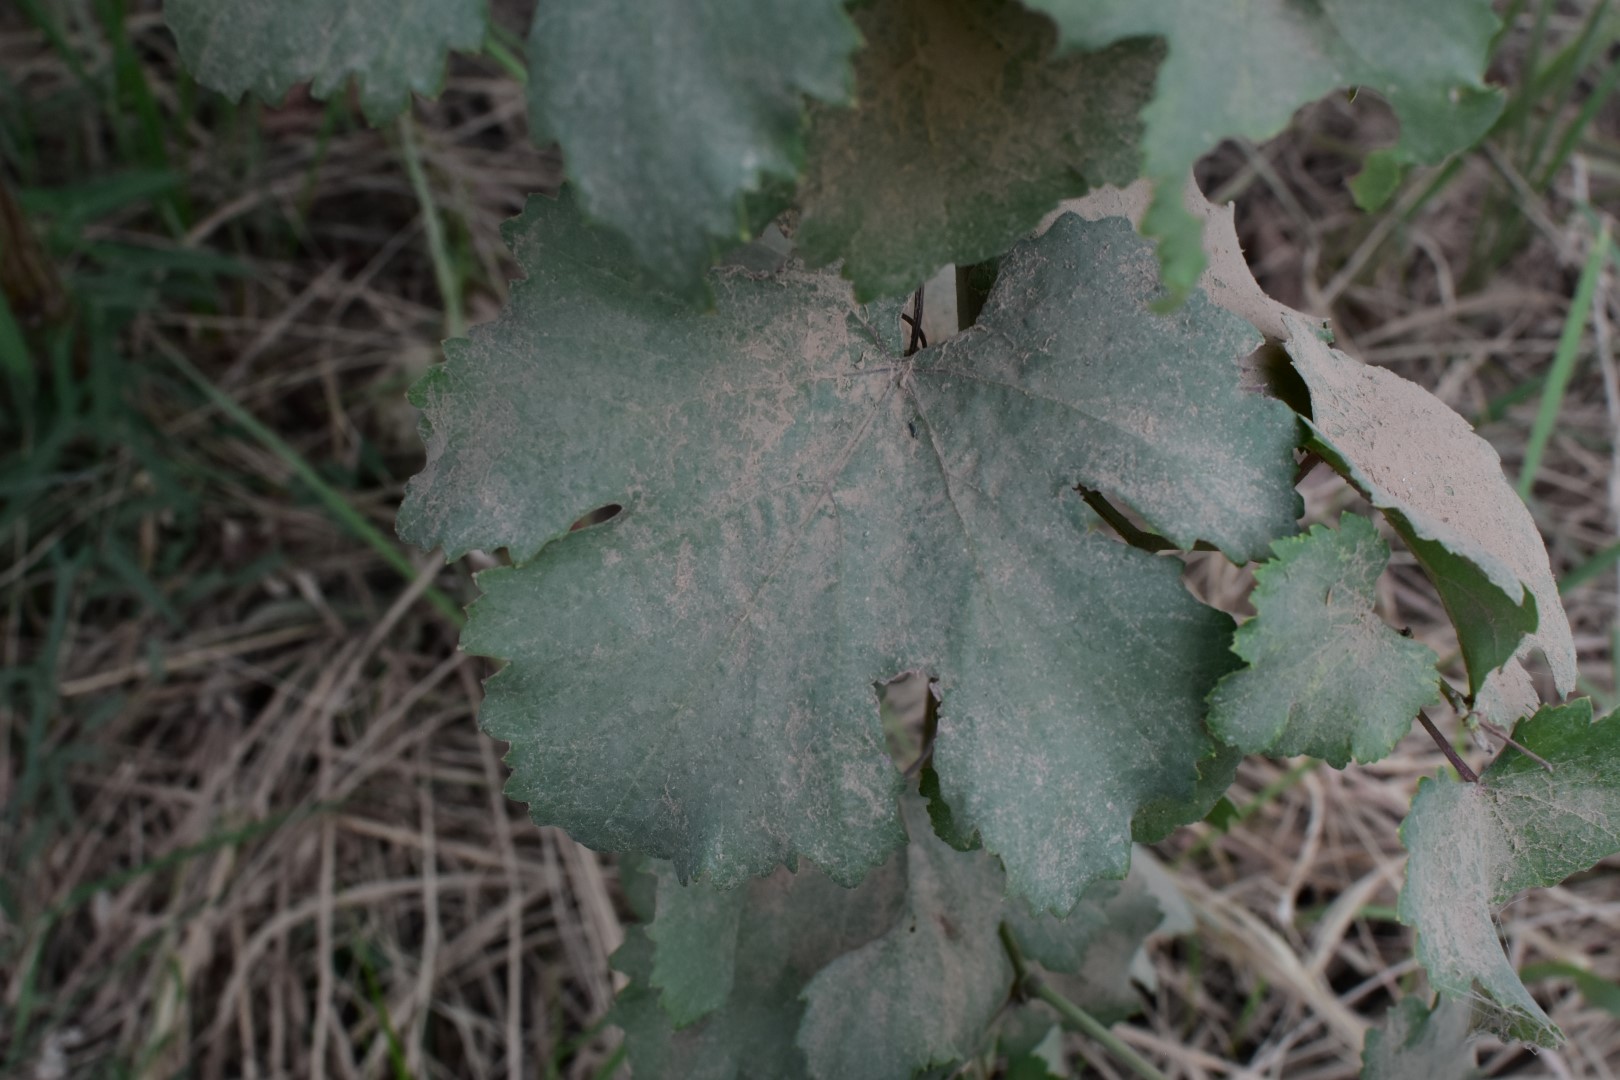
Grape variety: Kamali